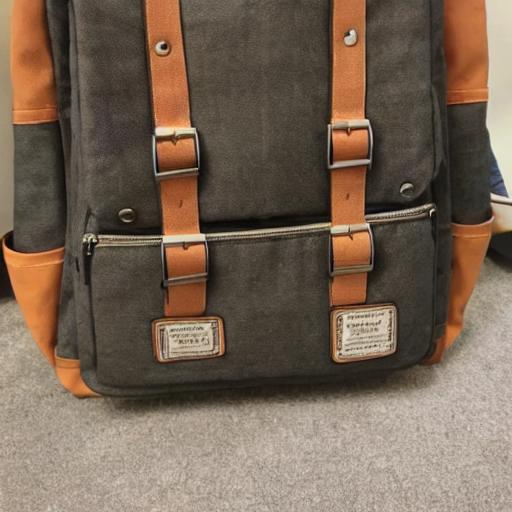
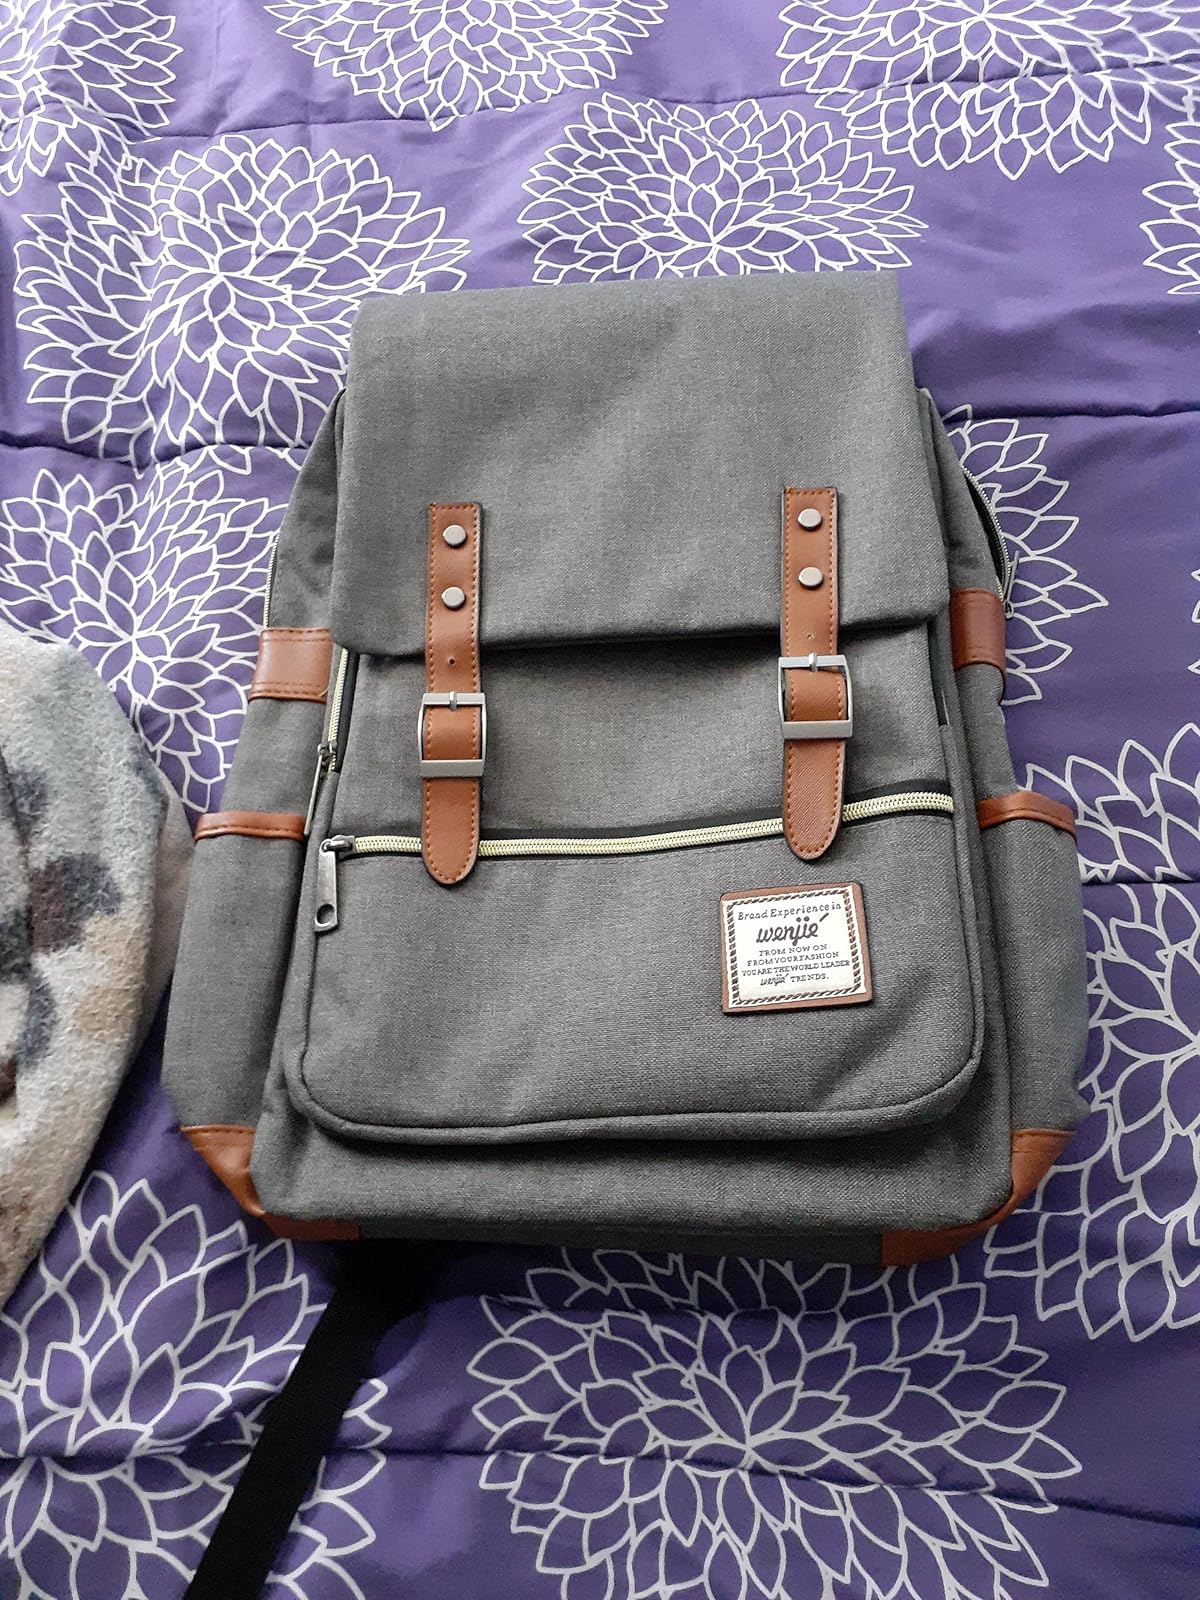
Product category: bag
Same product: no